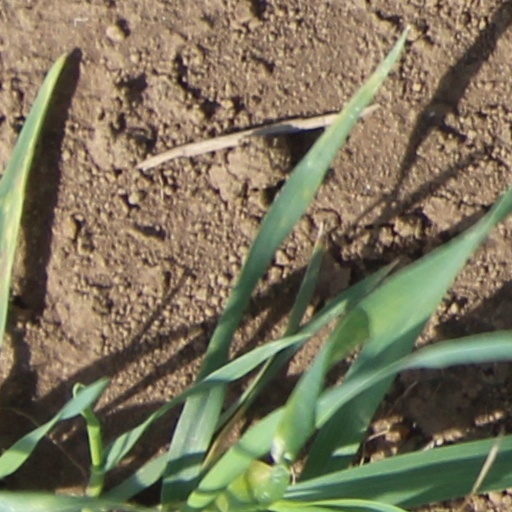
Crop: wheat